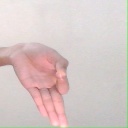
अक्षर: ज्ञ